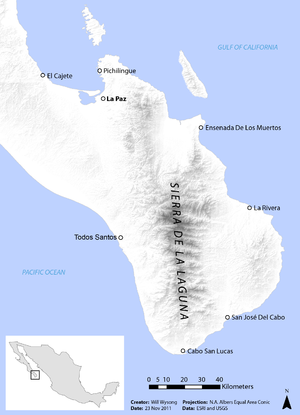
La sierra de La Laguna est une chaîne de montagnes située dans la péninsule de Basse-Californie au Mexique. Elle possède une faune et une flore riche qui lui valent d'être classée réserve de biosphère par l'Unesco.